John Kells Ingram

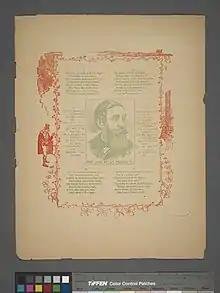
A portrait labelled as Prof John Kells Ingram illustrates late 19th century sheet music

Ingram died in 1907 in his house, 38 Upper Mount Street, Dublin, where he had lived since 1884, and was buried in Mount Jerome Cemetery.